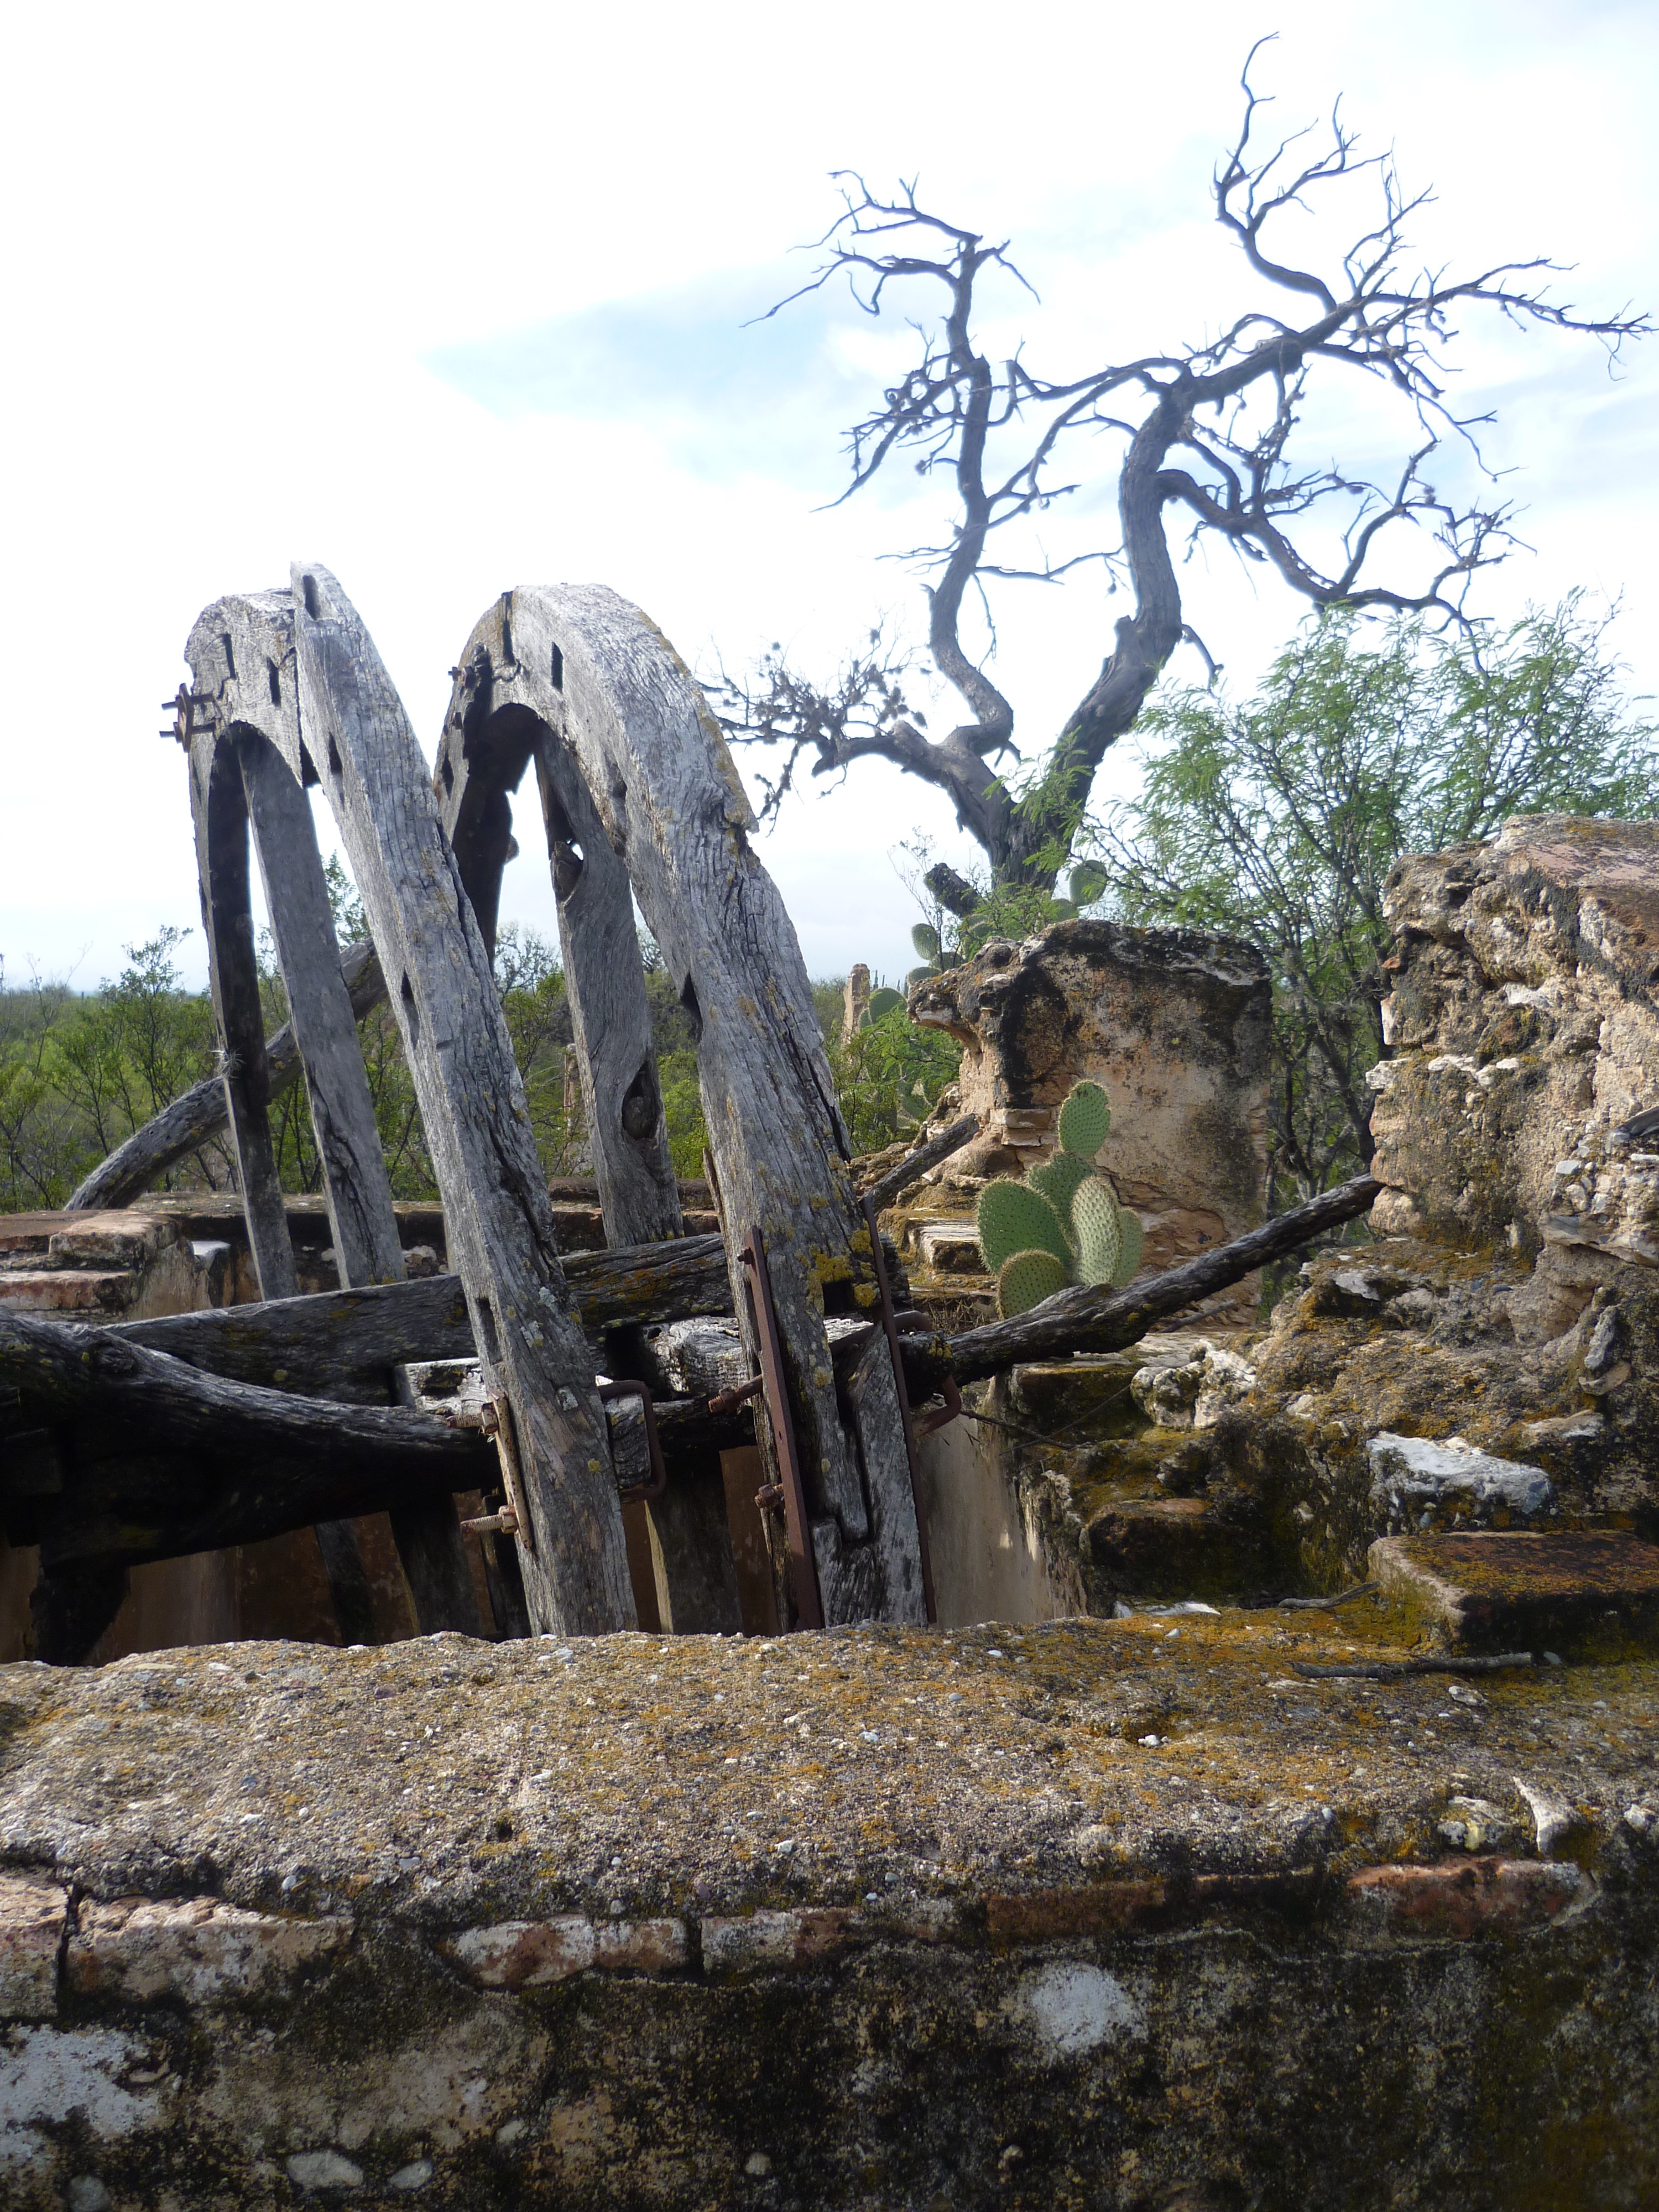
rock, rustic, material, sculpture, mexico, ruins, estate